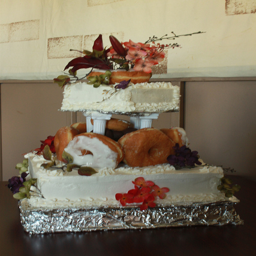
A picture of a badly decorated wedding cake.
Donuts are on both layers of a white cake.
A double level cake with donuts attached to it
A cake also contains flowers and donuts.
A two layer cake with donuts and flower decorations.